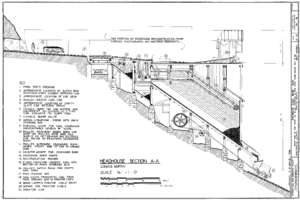
Maison-mère de la mine de charbon Kay Moor, Virginie-Occidentale, dessin du record américain d'ingénierie historique